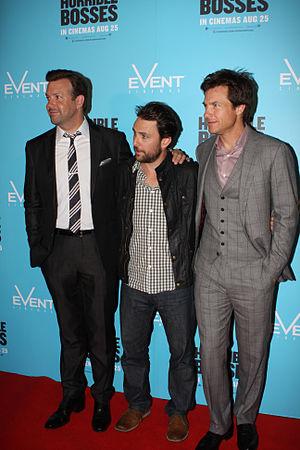
Jason Sudeikis est un acteur et scénariste américain né le 18 septembre 1975 à Fairfax. Ayant commencé sa carrière dans l'improvisation comique, il intègre le Saturday Night Live comme auteur de sketchs en 2003, avant de devenir membre du casting entre 2005 à 2013. Parallèlement, il prête sa voix à l'un des protagonistes de la série d'animation The Cleveland Show.